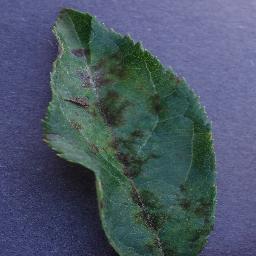
Label: Apple___Apple_scab